Mindflayer (band)

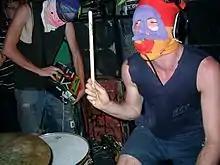
Brinkman (left) and Chippendale (right) of Mindflayer

Mindflayer is a noise rock band from Providence, Rhode Island, made up of Brian Chippendale (of Lightning Bolt) and Mat Brinkmann (of Forcefield) which was formed out of Fort Thunder.